James Lloyd Breck

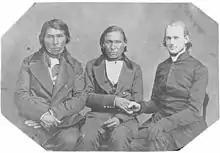
Breck (right) with Enmegahbowh (The Rev. John Johnson) (left) and Isaac Manitowab (center).

In 1850 Breck moved to Minnesota where he began another mission. On June 23, 1850 he celebrated the first Episcopal Eucharist in the La Crosse area. Two years later he began work among the Ojibway, founding St. Columba Mission.